Higashi-Azuma Station

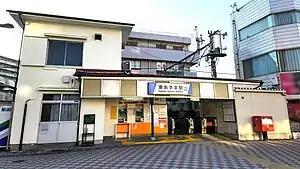
The station building in December 2022

is a railway station in Sumida, Tokyo, Japan, operated by Tobu Railway.